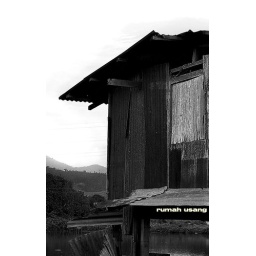
a house near the lake